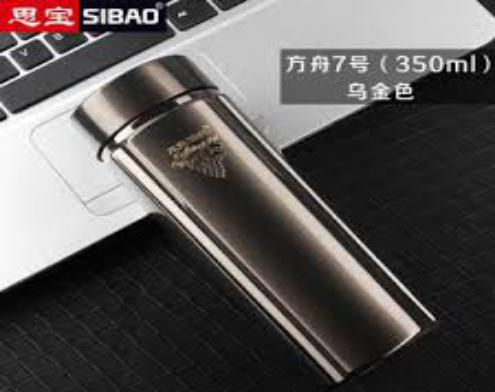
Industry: Necessities